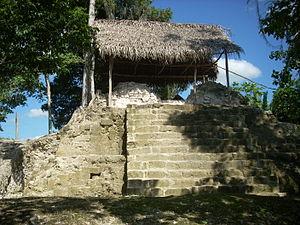
Cette liste des sites mayas est une liste alphabétique répertoriant un nombre significatif de sites archéologiques associés à la civilisation maya de la Mésoamérique.